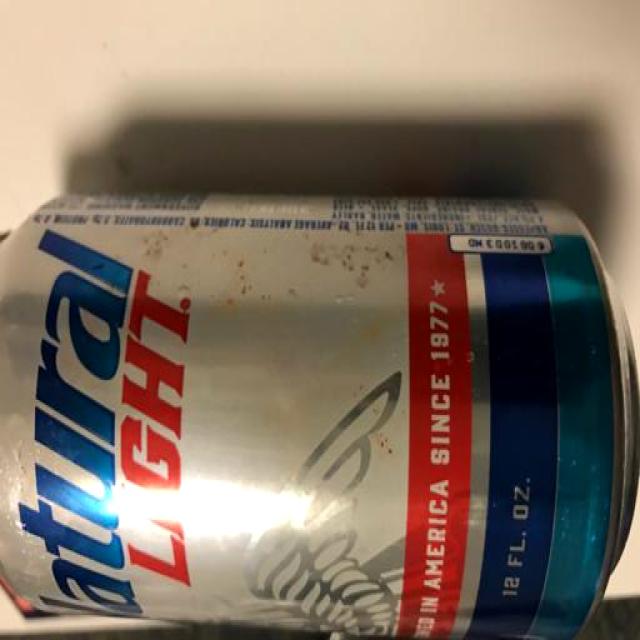
Label: Metal